Earth to Luna!

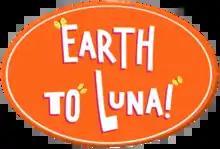

Earth to Luna! (Brazilian Portuguese: "O Show da Luna!") is a Brazilian children's television series created and directed by Célia Catunda and Kiko Mistrorigo and produced by TV PinGuim, that debuted on the American channel Sprout, on August 16, 2014. In Latin America, it debuted on October 13, 2014, on Discovery Kids. Each season consists of 26 episodes (11 minutes per episode). The target audience is children between the ages of four and nine years old.